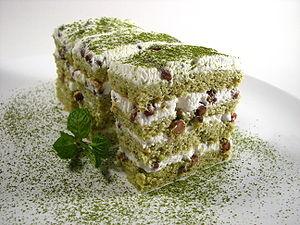
Le matcha, ou maccha, est une poudre très fine de thé vert moulu, qui a été broyée entre deux meules en pierre. Il est utilisé pour la cérémonie du thé japonaise et comme colorant ou arôme naturel avec des aliments tels que le mochi, les soba, la crème glacée au thé vert et une variété de wagashi. La région la plus réputée pour son matcha est Nishio, dans la préfecture d'Aichi ; le matcha de Nishio est appelé Nishiocha.